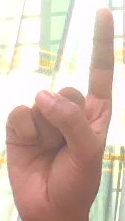
ASL sign: 1